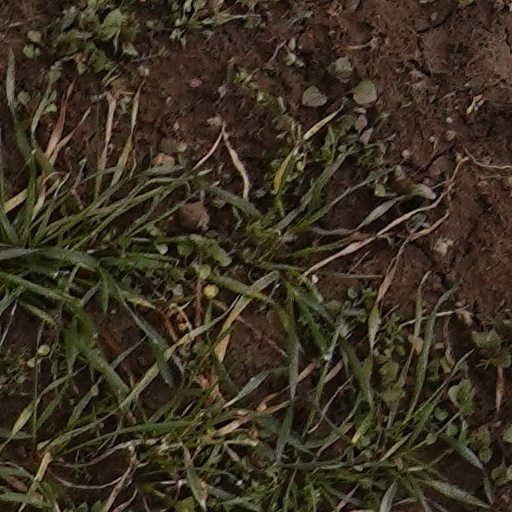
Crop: wheat